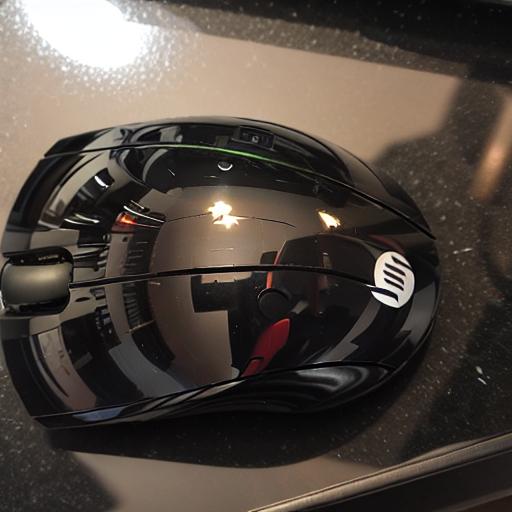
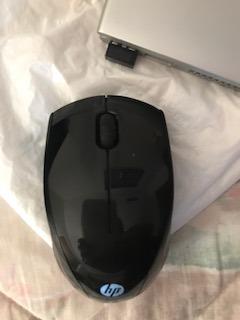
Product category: mouse
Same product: no